Castle Island, Bermuda

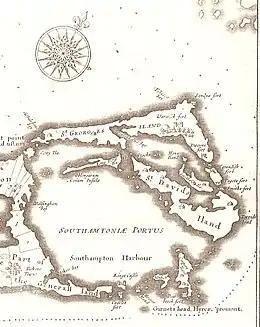
The Parish of St. George's, in 1676. "Castle Island" lies to the South of Castle Harbour (originally "Southampton Harbour").

Castle Island is part of the chain which makes up Bermuda. It is located in St. George's Parish, in the northeast of the territory.